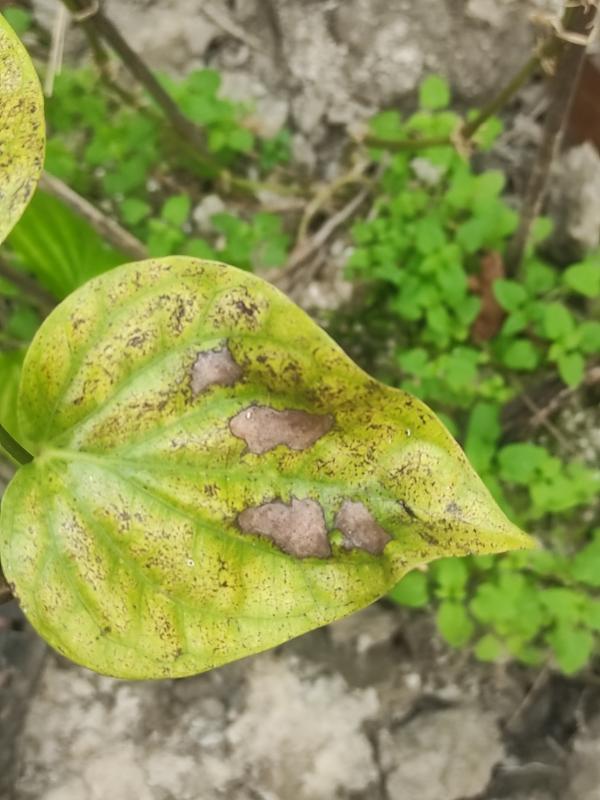
Label: Fungal_Brown_Spot_Disease